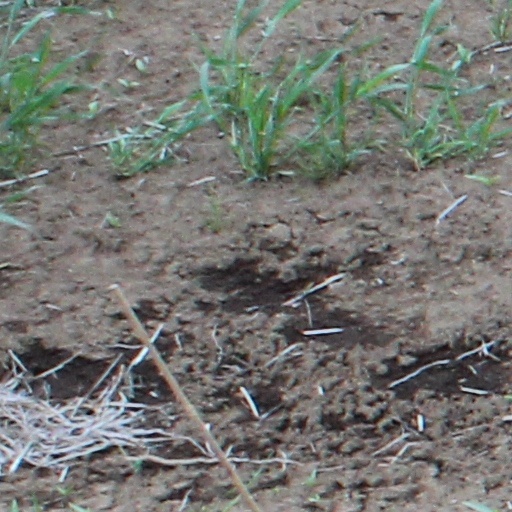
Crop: wheat